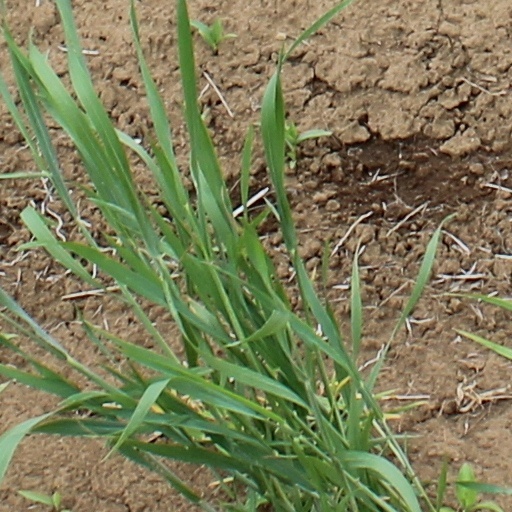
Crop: wheat